Full Metal Panic!

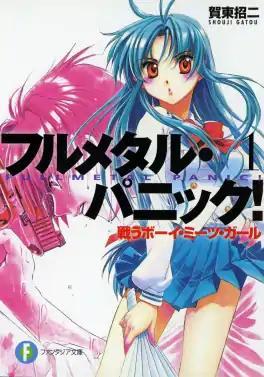
Cover of the first light novel volume featuring Kaname Chidori (foreground) and Sousuke Sagara (background)

is a series of light novels written by Shoji Gatoh and illustrated by Shikidouji. The series follows Sousuke Sagara, a member of the covert anti-terrorist private military organization known as Mithril, tasked with protecting Kaname Chidori, a hot-headed Japanese high school girl born with strange abilities that attracts the attention of various antagonistic groups.